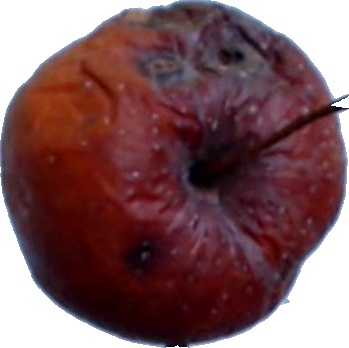
Label: apple_rotten_1